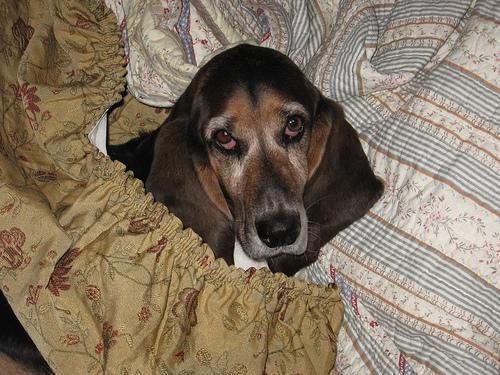
basset